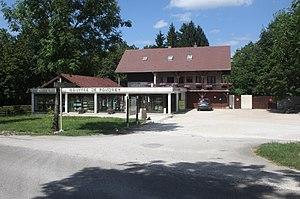
Entrée du gouffre de Poudrey (Doubs).
Le gouffre de Poudrey est un gouffre situé près d'Étalans dans le département du Doubs en France.